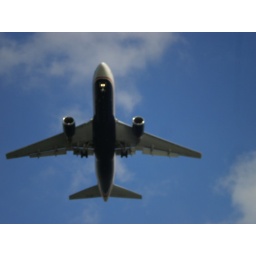
Planes flying over the ship and landing at PHL